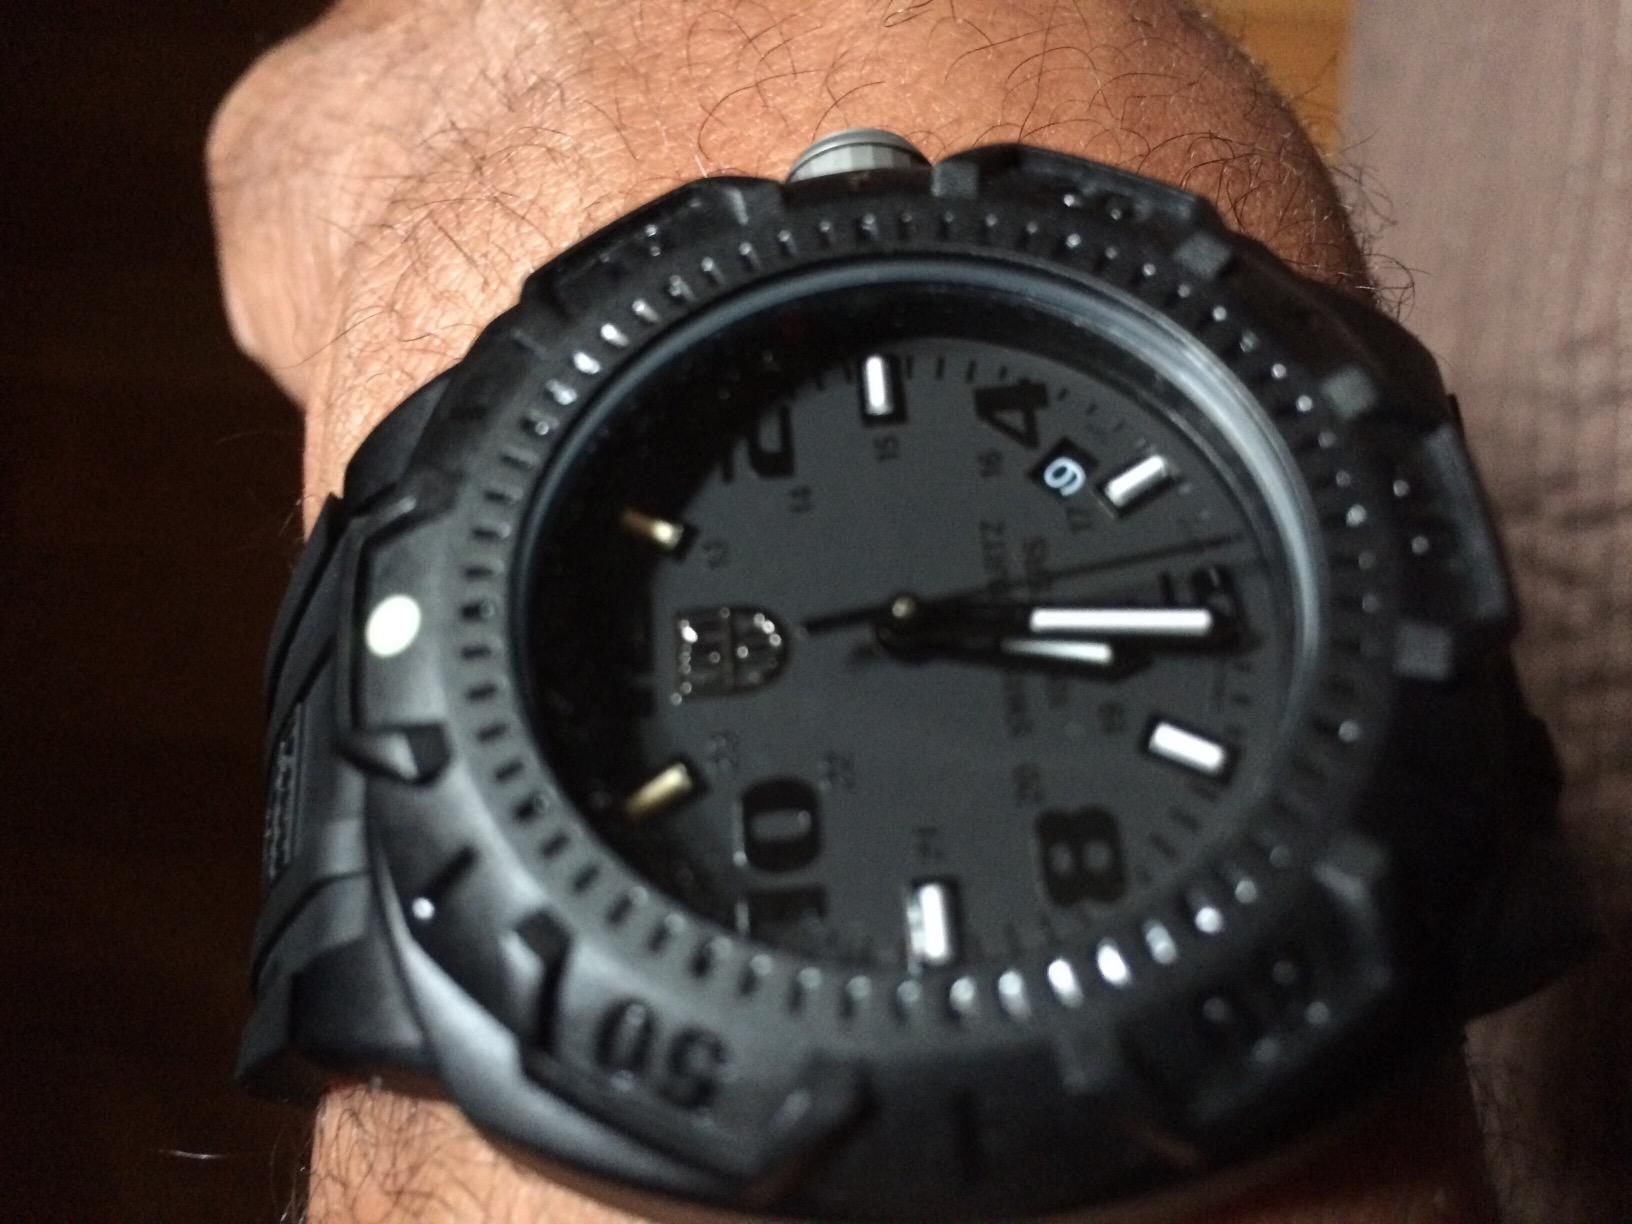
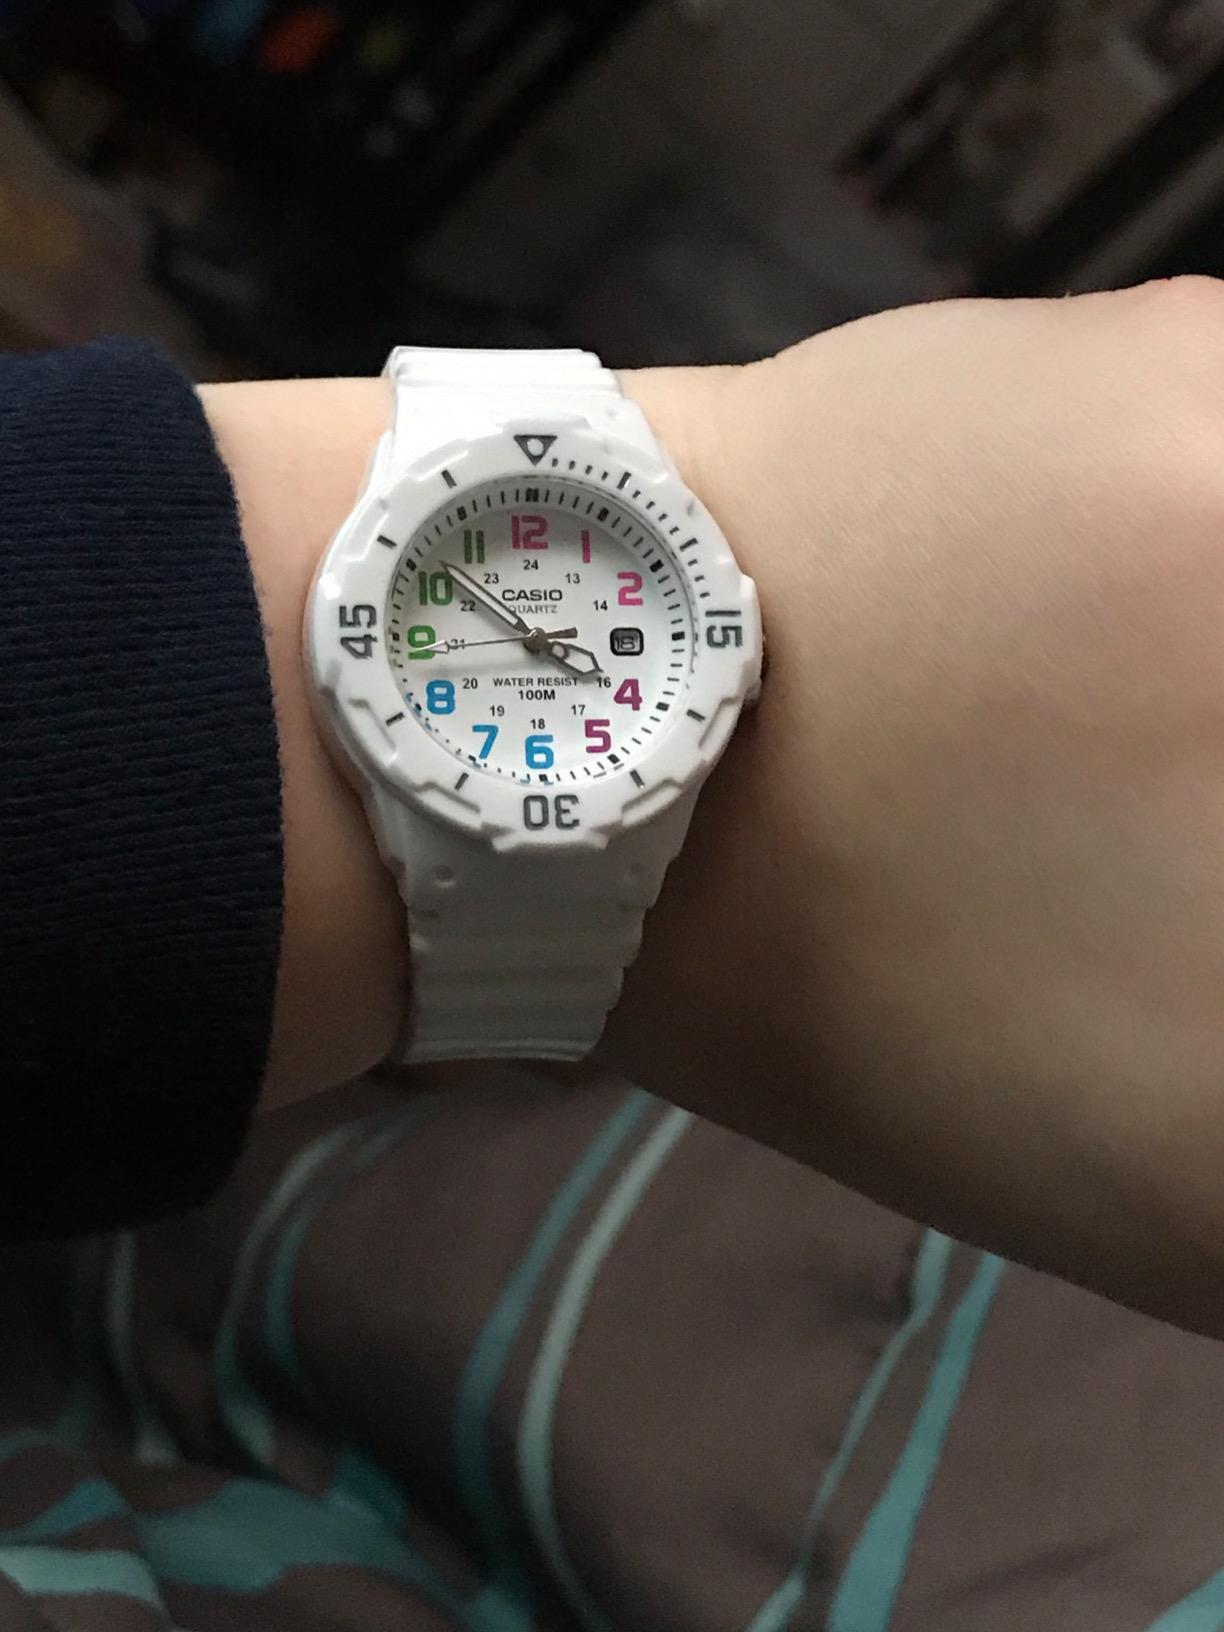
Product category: accessories_watch
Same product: no